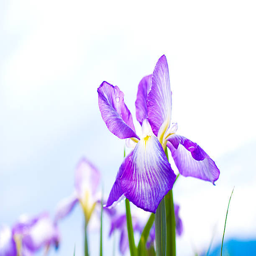
it is an iris after rain